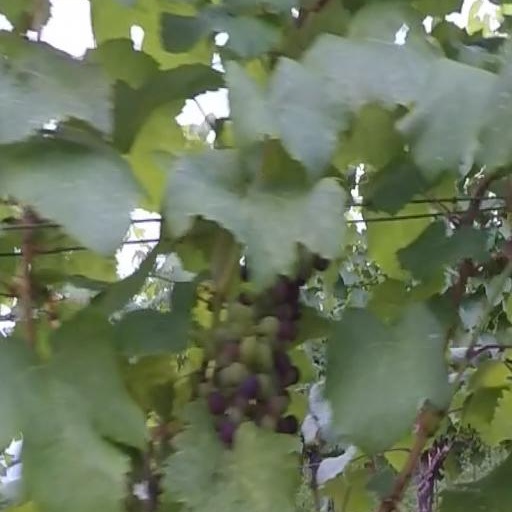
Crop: grape